Rajan and Sajan Mishra

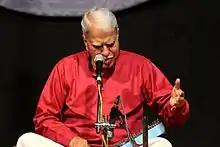
Pandit Rajan Mishra (2020)

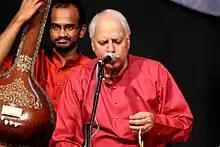
Pandit Sajan Mishra (2020)

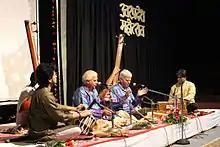
Rajan and Sajan Mishra performing at Bharat Bhavan Bhopal (July 2015)

Rajan (1951–2021) and Sajan (born 1956) Mishra were born and brought up in Varanasi. They received their initial musical training from their grandfather's brother, Bade Ram Das Ji Mishra, and also their father, Hanuman Prasad Mishra, and from their uncle, sarangi virtuoso, Gopal Prasad Mishra, and started performing while they were still in their teens. They moved to Ramesh Nagar in Delhi, in 1977, where they continued to live.